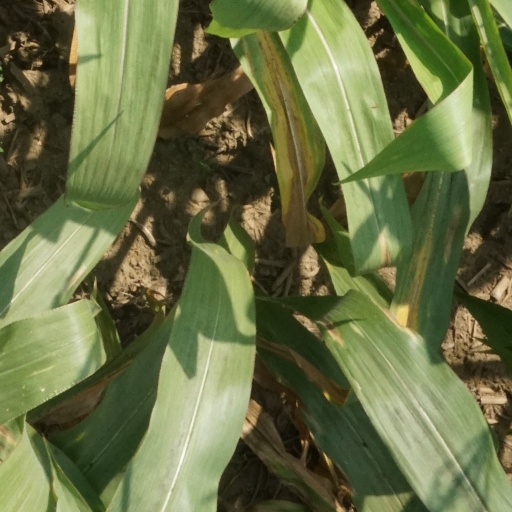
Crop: maize; corn